Ivan Broz

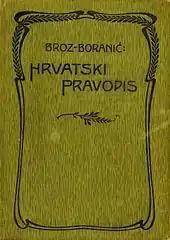
"Croatian Orthography" ("Hrvatski pravopis"), 1911 edition

In 1885, in Matica hrvatska, he was appointed the editor of "Hrvatske narodne pjesme" (Croatian folk songs). In his "Crtice iz hrvatske književnosti", a two-volume work, he gave an extensive overview of the oldest Croatian literary monuments. He authored a study on the Croatian imperative and numerous puristic articles ("Filologičke sitnice"). In 1889, he was appointed to make a normative guide for Croatians.